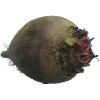
Label: Beetroot 1